Tremblay Park

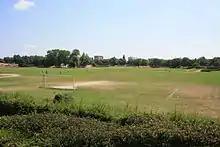

Tremblay Park (French: parc du Tremblay is a park of 73 hectares offering games and sporting activities. It is located in the commune of Champigny-sur-Marne, in the department of Val-de-Marne in Paris urban area. Sporting facilities include a track field, golf, soccer, archery, volleyball and rugby. This park is jointly administered by the general council of Val-de-Marne and the Council of Paris